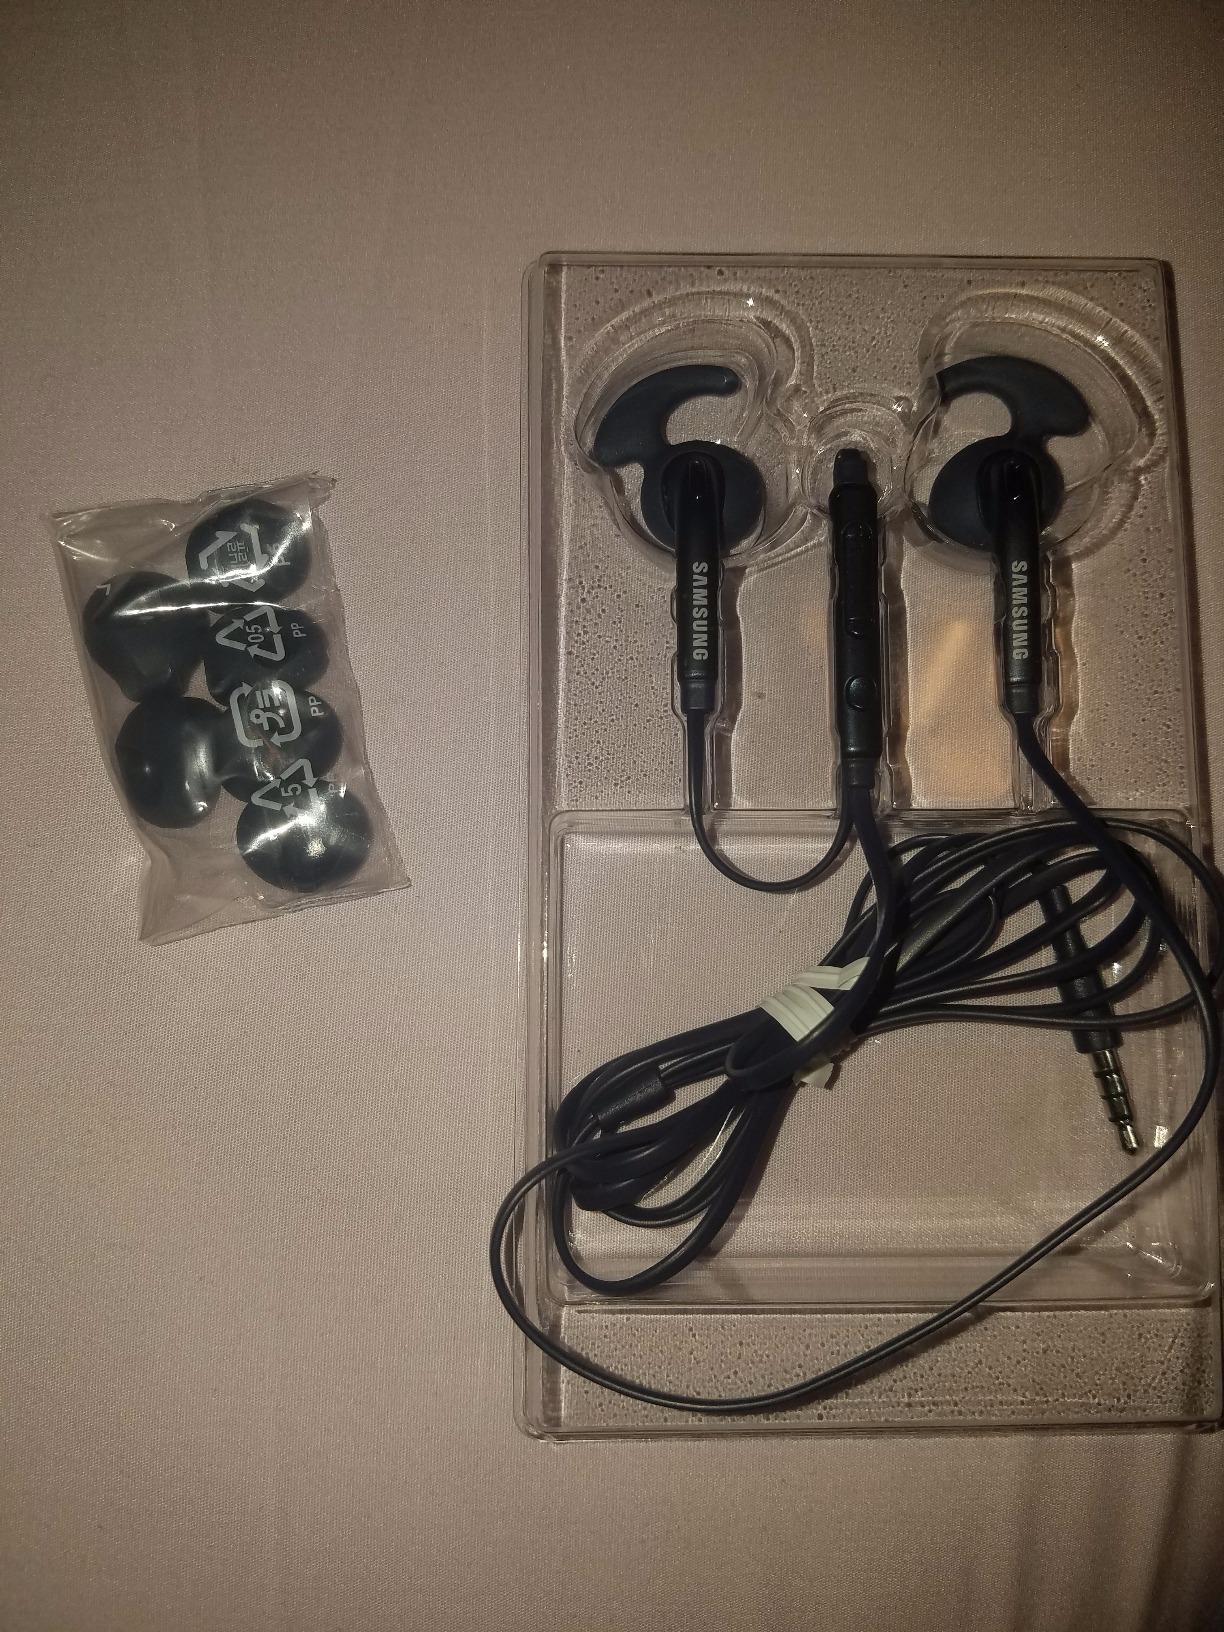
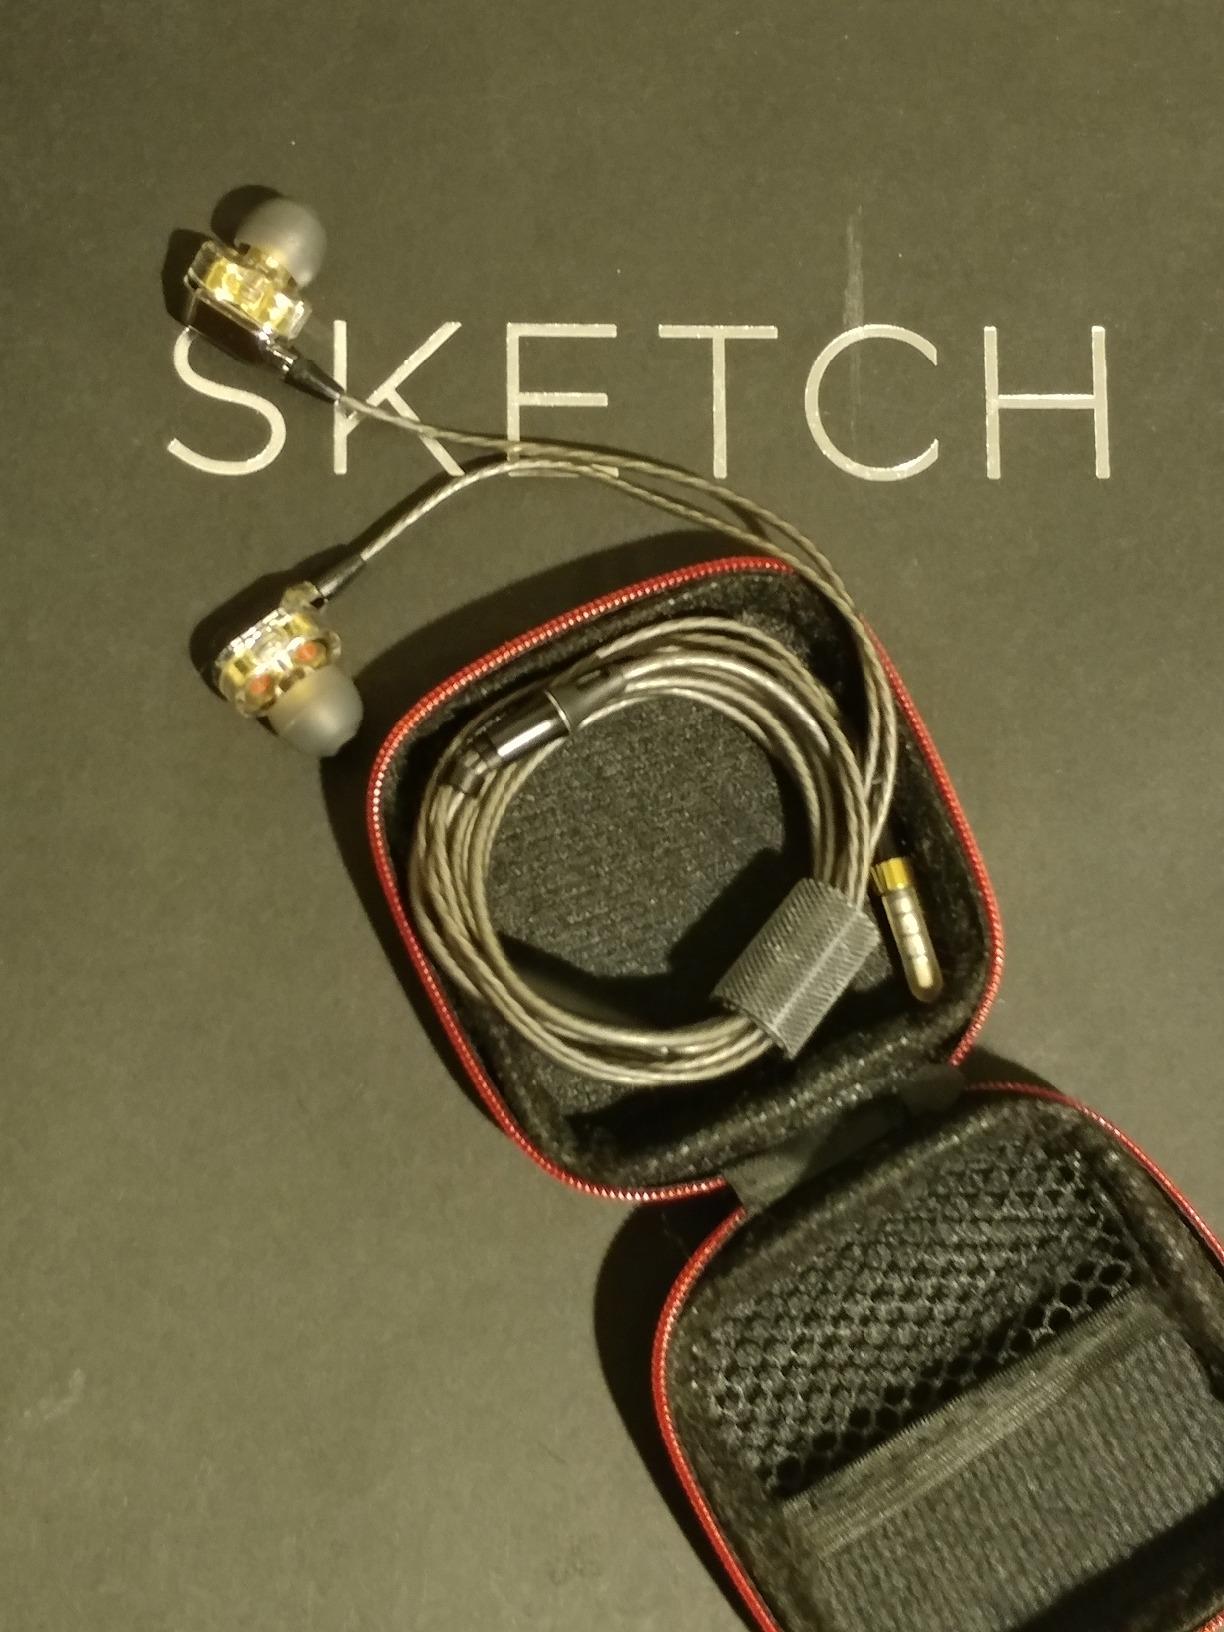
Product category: headphones
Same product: no